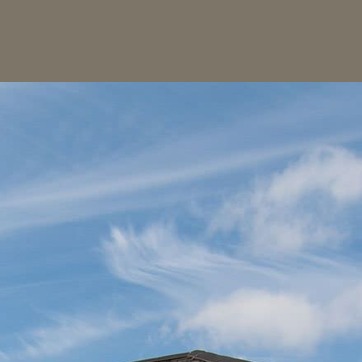
Material: sky